Clay Regazzoni

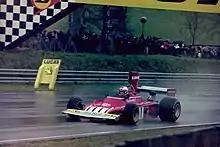
Regazzoni at the 1974 Race of Champions

As well as single seater racing, Regazzoni participated in sports car racing, including the 1970 24 Hours of Le Mans where he and Arturo Merzario raced a Ferrari 512S. However, the pair retired after completing only 38 laps. This would prove to be Regazzoni's only appearance at the 24 Hours of Le Mans, although he tested for the 1972 event.